Bengal famine of 1943

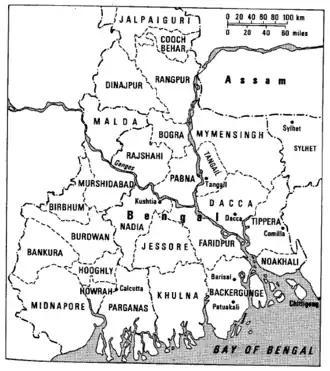
Map of Bengal districts 1943

The mortality statistics present a confused picture of the distribution of deaths among age and gender groups. Although very young children and the elderly are usually more susceptible to the effects of starvation and disease, overall in Bengal it was adults and older children who suffered the highest proportional mortality rises. However, this picture was inverted in some urban areas, perhaps because the cities attracted large numbers of very young and very old migrants. In general, males suffered generally higher death rates than females, although the rate of female infant death was higher than for males, perhaps reflecting a discriminatory bias. A relatively lower death rate for females of child-bearing age may have reflected a reduction in fertility, brought on by malnutrition, which in turn reduced maternal deaths.